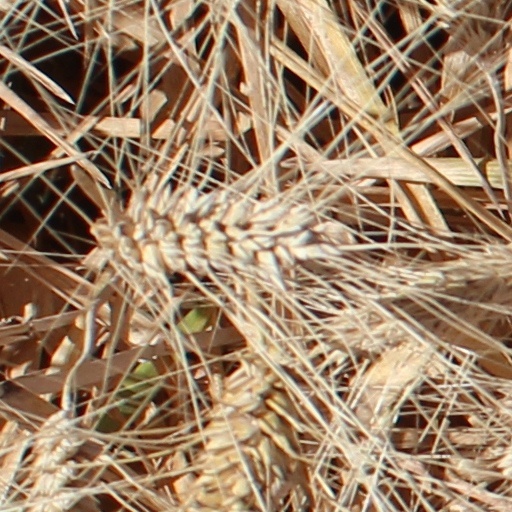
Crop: wheat